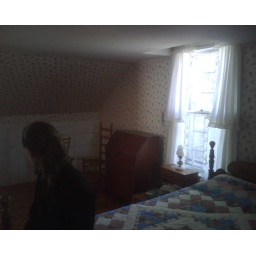
window is on opposite side of house from the garage, above the fireplace